Shresthas

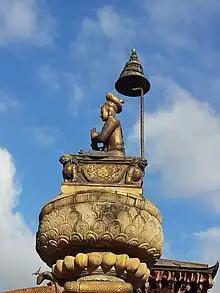
Statue of King Bhupatindra Malla at Bhaktapur Durbar Square

The Śreṣṭha or is the second largest Newar caste group, occupying around 21% of overall Newar population, or about 1.1% of Nepal’s total population. It is believed that the word "Srēṣṭha" is derived from the Newar word "Śeśyah", which itself is derivation of a Sanskrit word "Sista" meaning 'noble', although literal meaning of the word also translated to 'best or important.' "Shrestha" itself was later adopted as the specific family surname by members of this high-caste Hindu group, although there are over 50 other recognized surnames of Srēṣṭhas. Despite their numerically low national population, their high-status and socio-economic capital puts Śreṣṭhas amongst the most socio-economically privileged and politically over-represented segments of Nepali population.